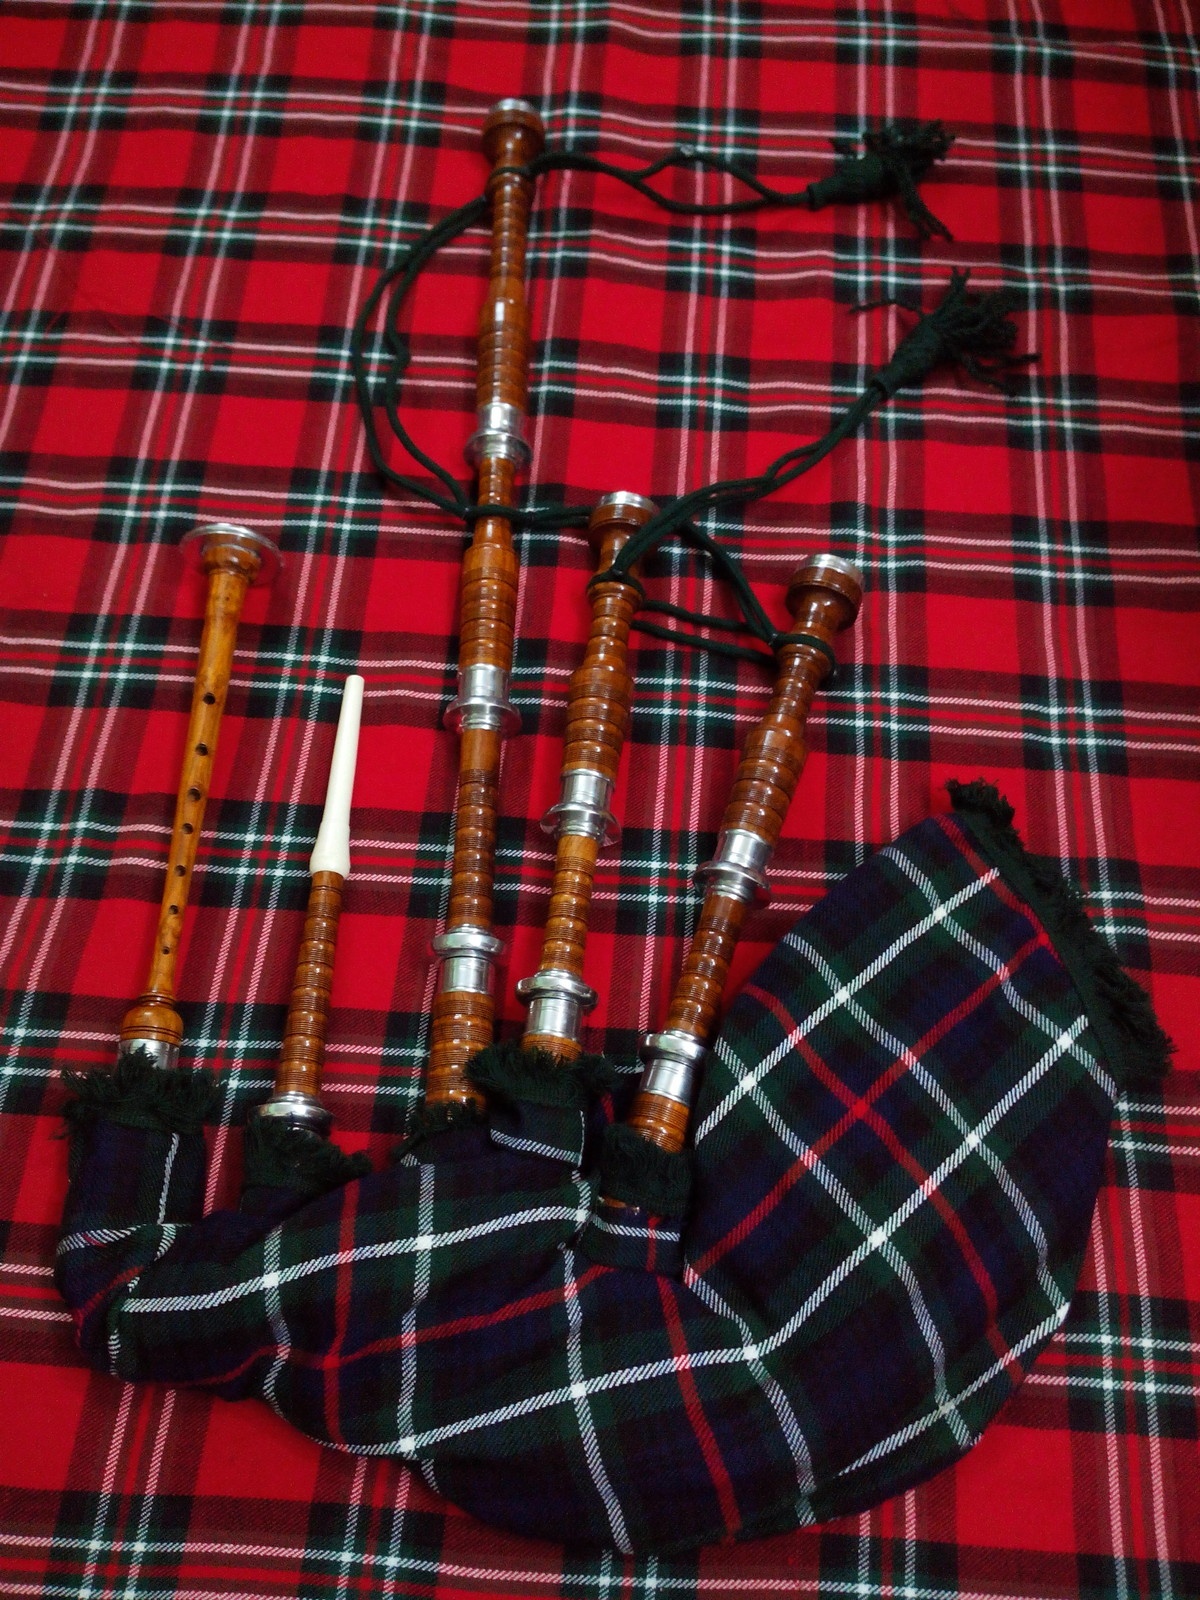
GREAT HIGHLAND BAGPIPE ROSEWOOD NATURAL COLOR SILVER MACKENZIE TARTAN
SCOTTISH GREAT HIGHLAND BAGPIPE ROSEWOOD NATURAL COLOR SILVER MACKENZIE TARTAN Brand New GREAT HIGHLAND BAGPIPE,SCOTTISH HIGHLAND BAGPIPE,ARMY BAGPIPE,SCOTTISH REGIMENTS AND BRITISH ARMY BAGPIPE Full set of Rosewood Bagpipe Natural Finish With Silver Amounts Features Full Size Bagpipe 40 x 20 Synthetic Bag 30 X 12 Full set Silver with Nickel Plated Plain Mounts Bagpipe Color:- Rosewood Natural Finish Outside Smooth and glossy Finish Inside Silver Nickel Plain Mounts. Free Accessories 1 Synthetic Drone Reed Set. 1 Cane Drone Reed Set. 1 Cane Pipe Chanter Reed. 1 Carrying Case 1 Practice Chanter with 2 Reeds Feedback:- Leaving Negative or Neutral Feedback will not solve a problem so please contact us if you have any questions or any complaints before leaving a Feedback. Your feedback is important for us to grow our business on eBay, so please do Leave 5 Start Rated Positive feedback For more products please visit our eBay store. If you require first class, tracking or special delivery service for next day please email us. We will dispatch same day if you buy before 11:30AM UK TIME
Brand: Tartan City
Category: Arts & Entertainment > Hobbies & Creative Arts > Musical Instruments > Bagpipes > Great Highland Bagpipes